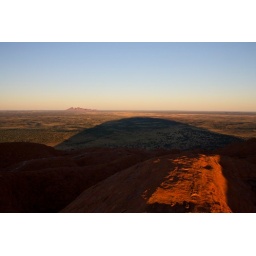
The monstrous shadow of Ayers rock being cast by the morning sun. Kata Tjuta (Olgas) sitting on the horizon